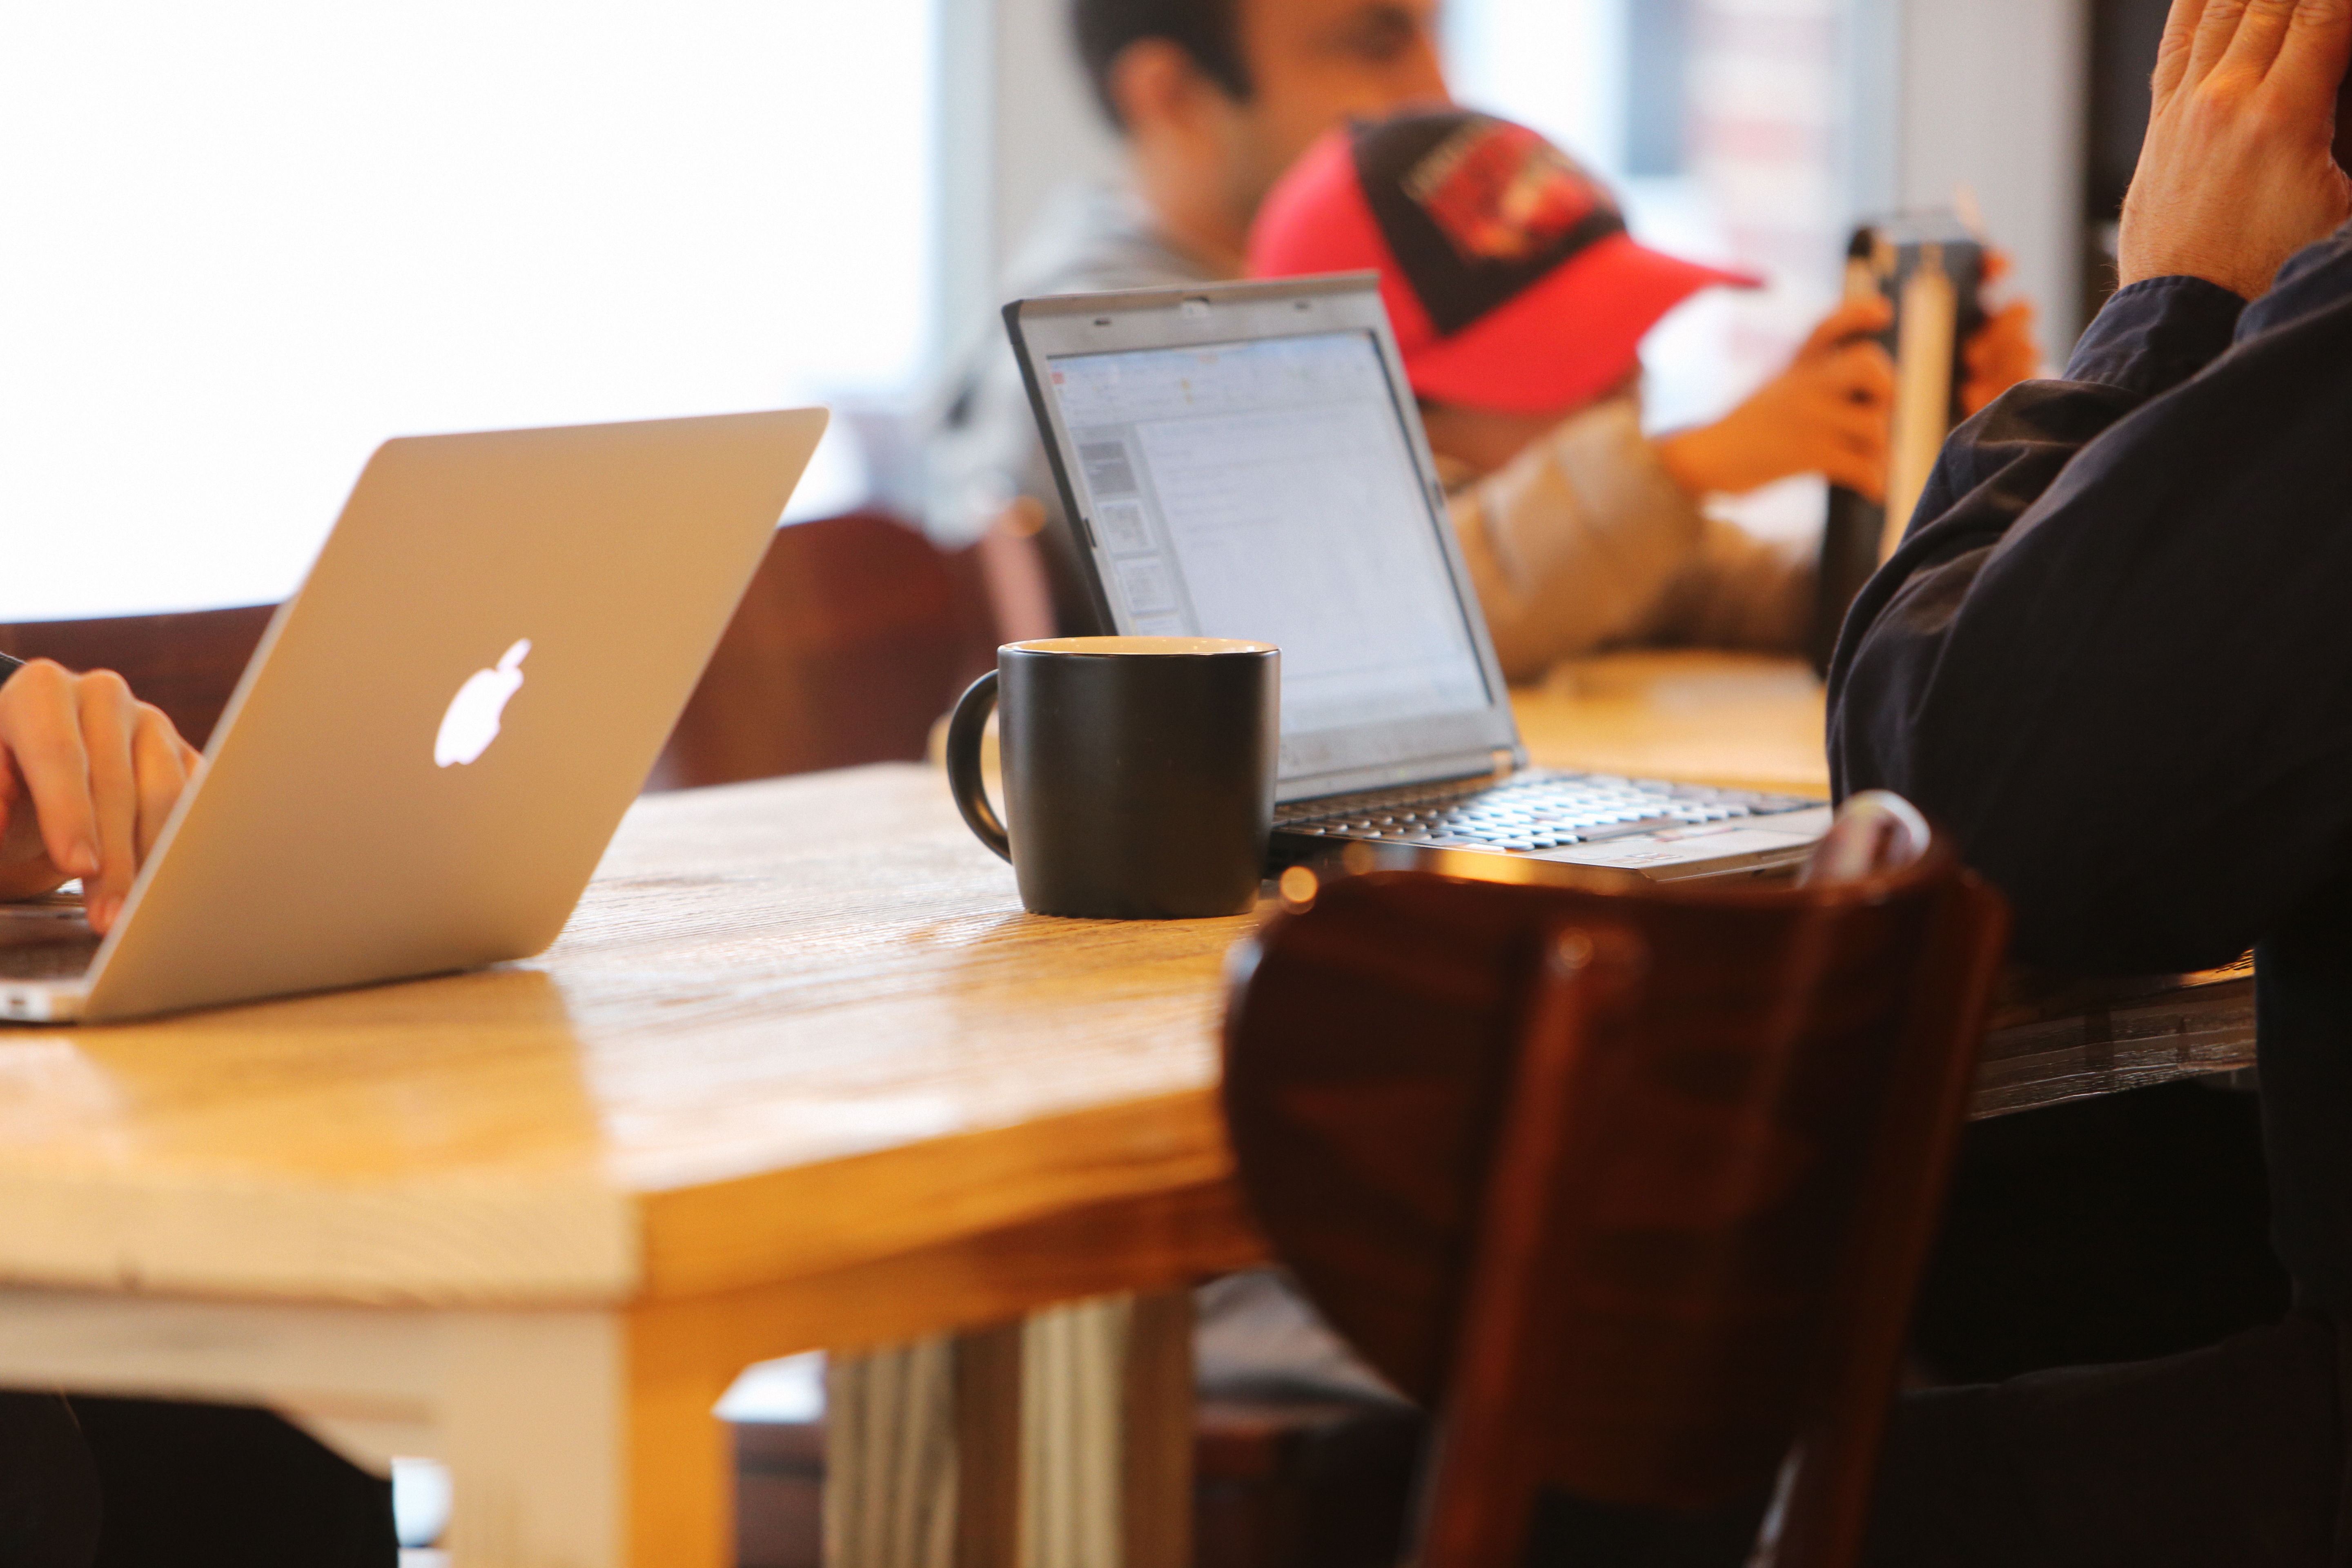
table, furniture, desk, design, room, technology, sitting, electronic device, job, office, interior design, conversation, gadget, student